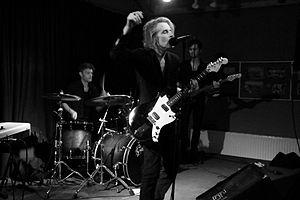
Gallon Drunk est un groupe britannique formé à Londres en 1990.